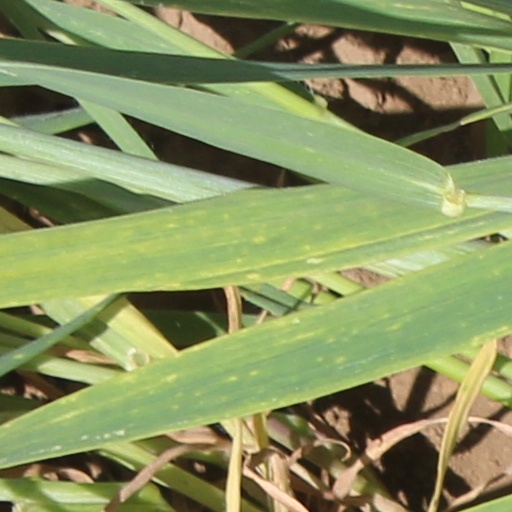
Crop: wheat